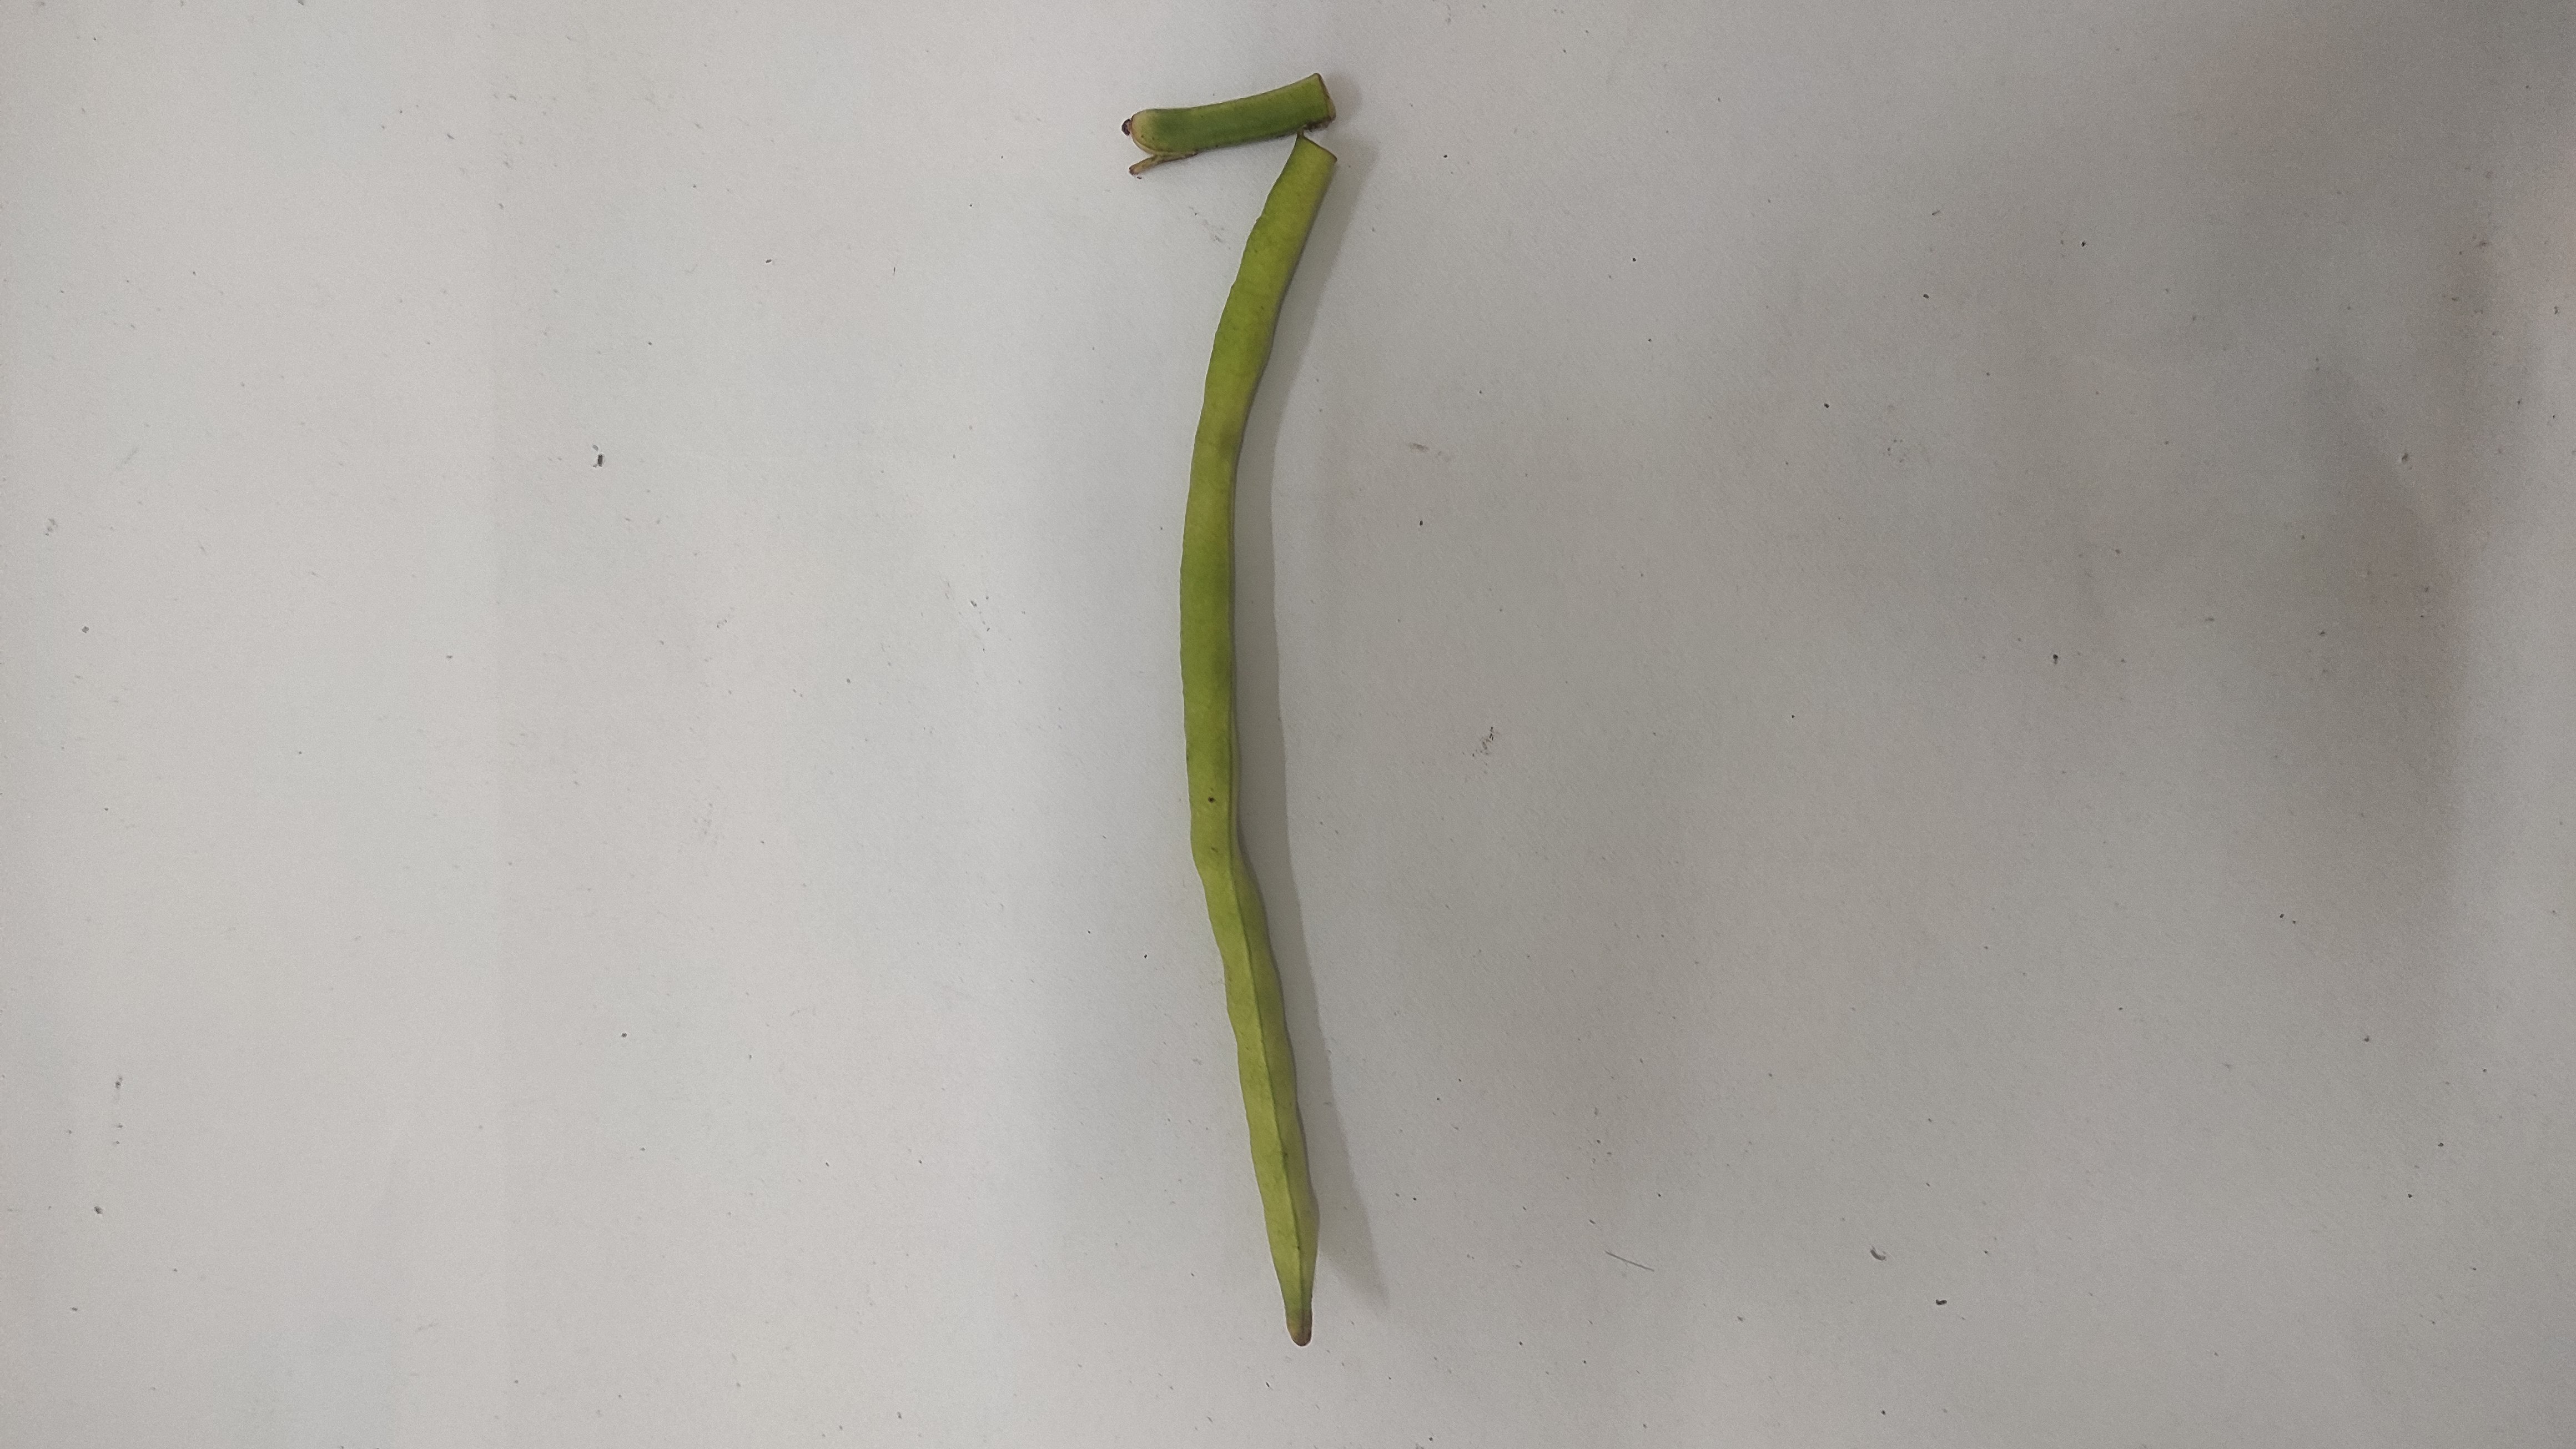
Crop: Cowpea
Condition: Fresh